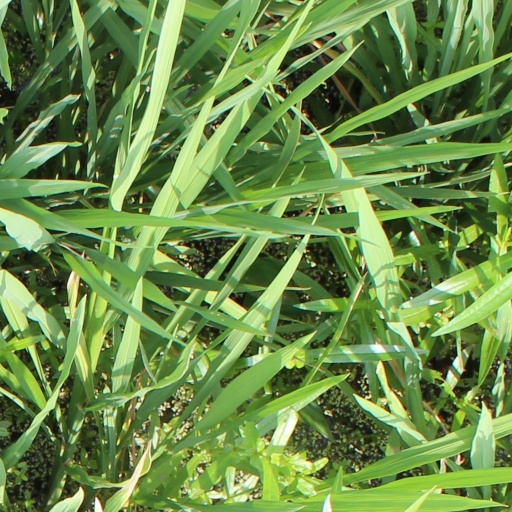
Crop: rice